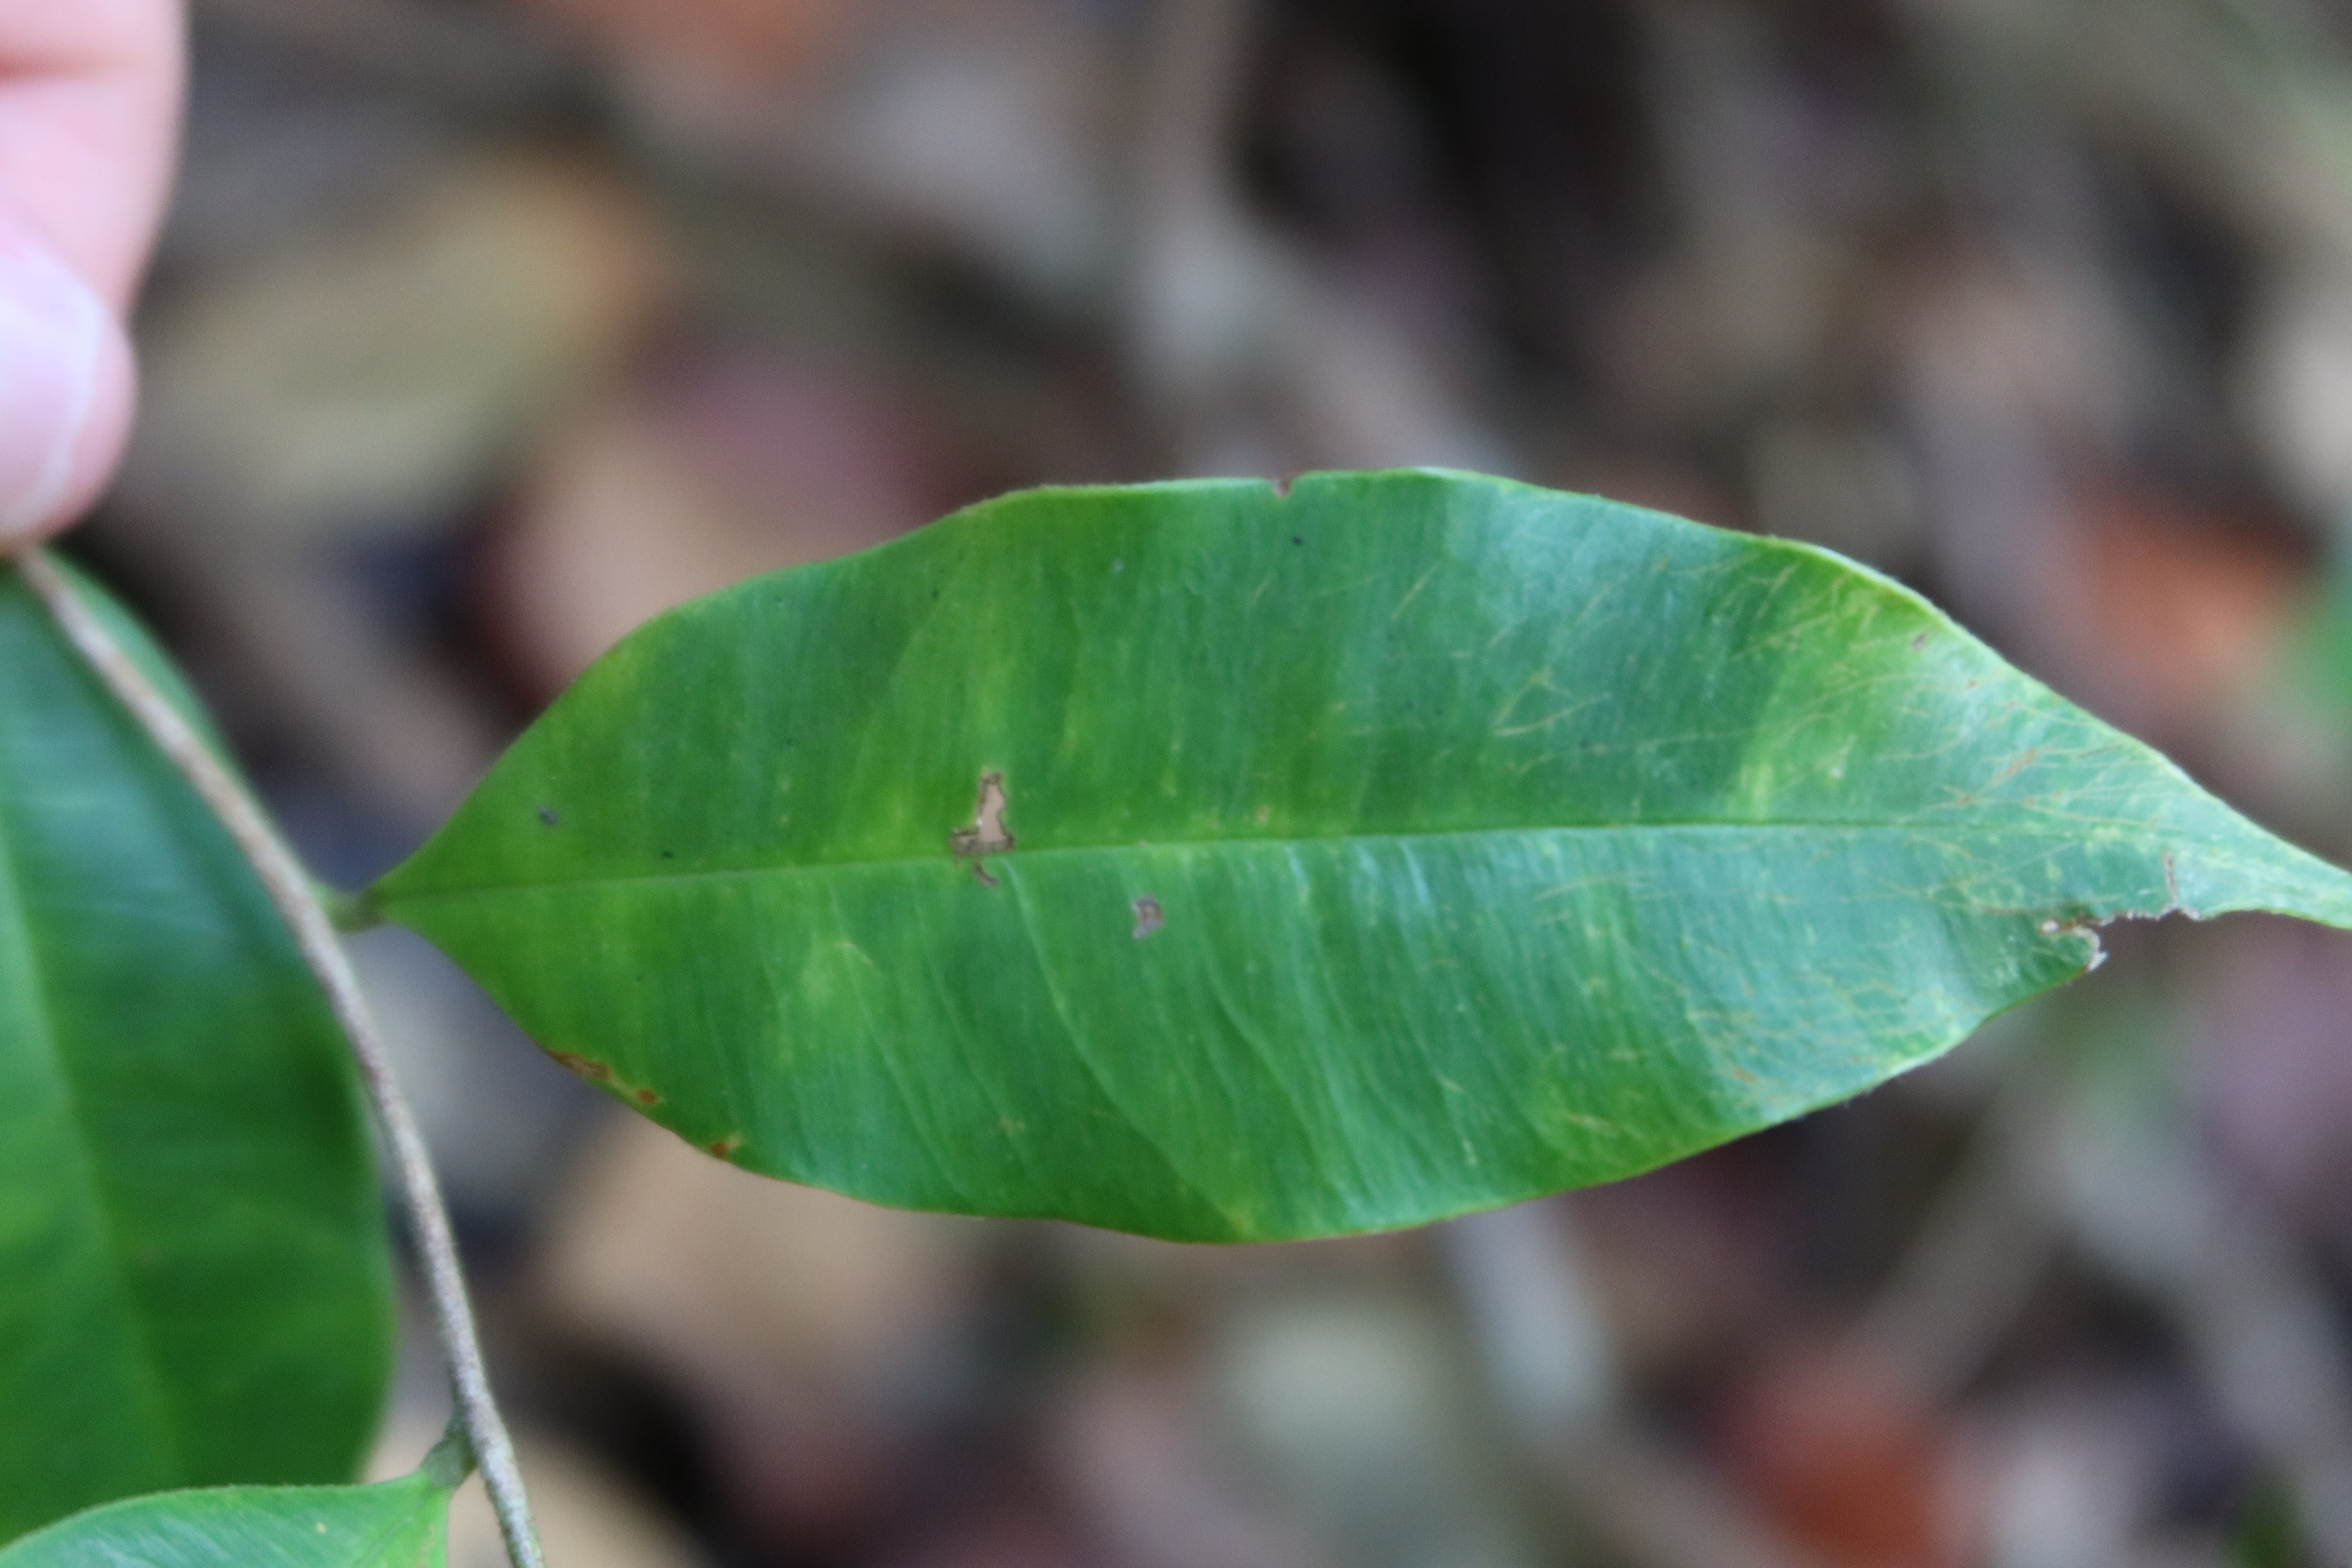
Label: Brown spots